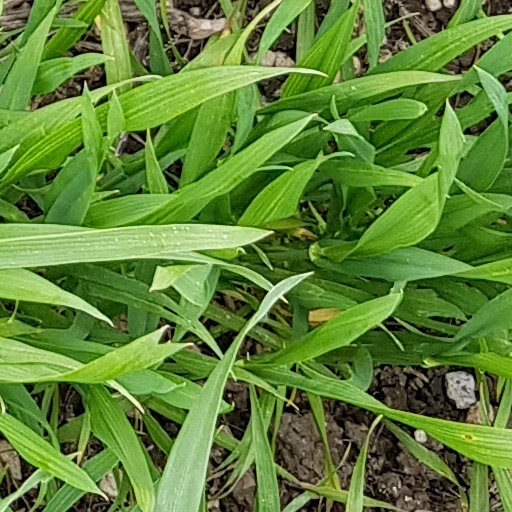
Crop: wheat